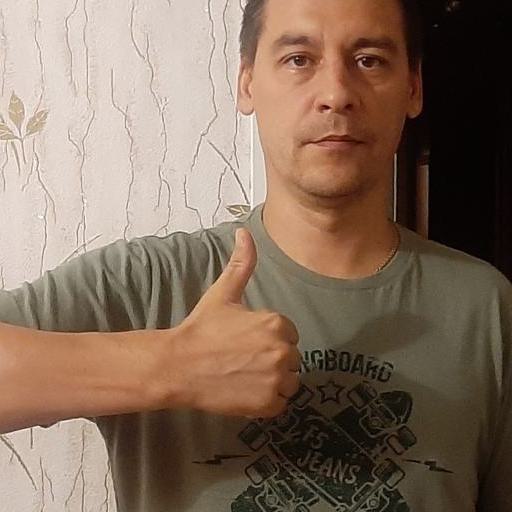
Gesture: like